1974–75 Portland Trail Blazers season

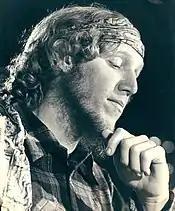
The Trail Blazers selected Bill Walton first overall in the 1974 NBA draft.

Note: This is not a complete list; only the first two rounds are covered, as well as any other picks by the franchise who played at least one NBA game.